Dexter Morgan

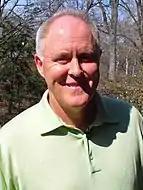
John Lithgow played the antagonist in season 4

At outset of season four, Rita has given birth to a baby boy, Harrison. Dexter is happy to have a child of his own, but his responsibilities as a new father leave him too exhausted to kill. Dexter finds it increasingly difficult to keep concealing his secret life, which leads to conflict with Rita and Astor, who has entered adolescence. At Rita's urging, Dexter and she enter couples therapy.